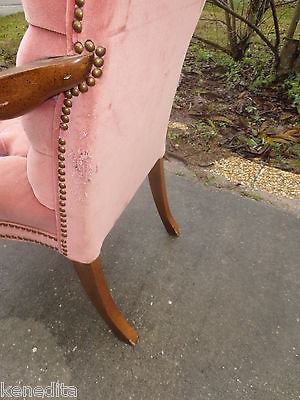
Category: chair